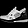
Label: Sneaker